Mounted band

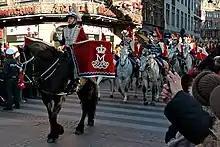
The mounted Timpani, with the royal monogram

In Denmark, the Guard Hussar Regiment Mounted Squadron has a mounted band (Gardehusarregimentets Hesteskadron Trompeterkorps), which consists of one timpanist and nine buglers. The band is used for military parades, when escorting the Monarch and foreign dignitaries, and shows.